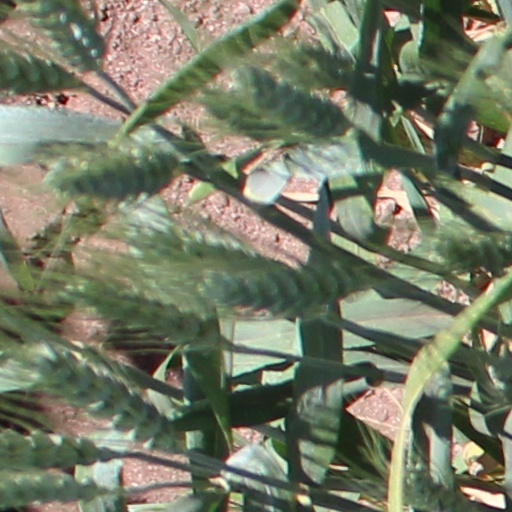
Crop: wheat